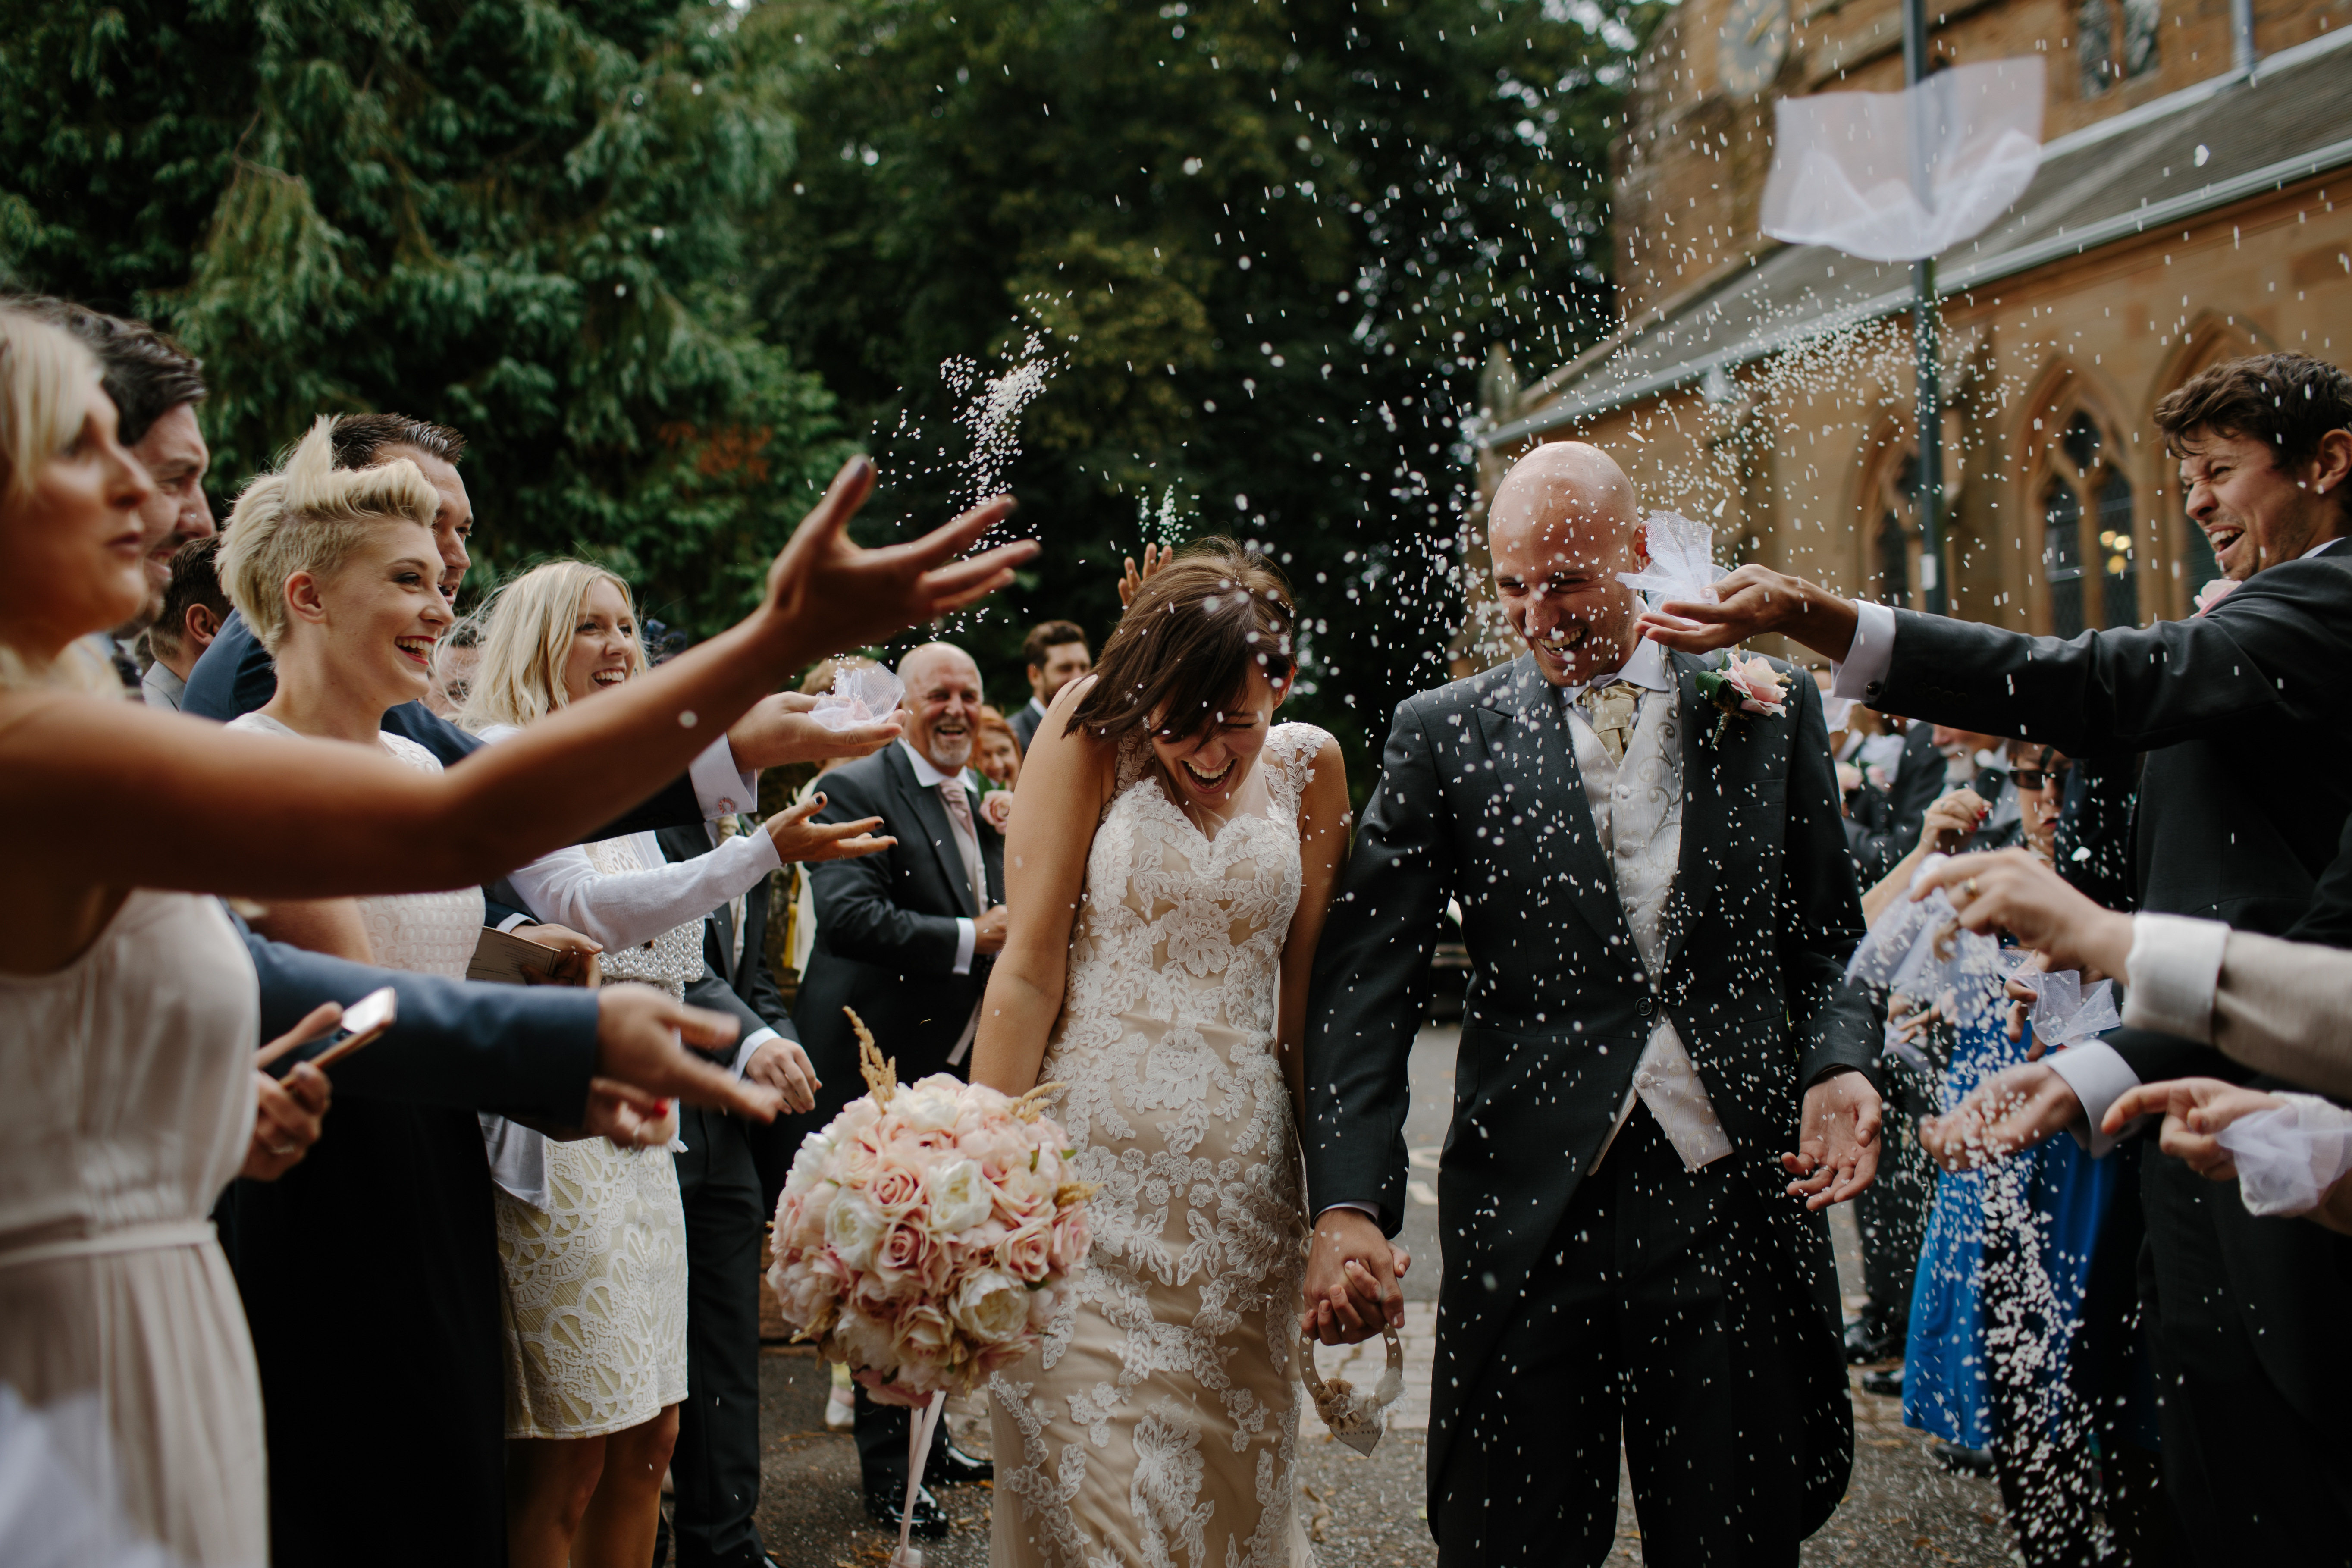
wedding, bride, ceremony